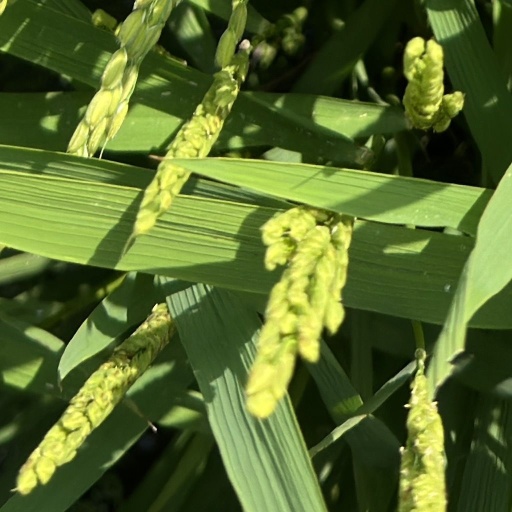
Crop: rice